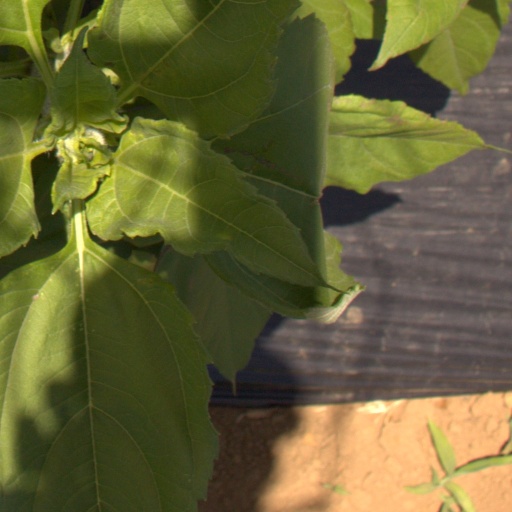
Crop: Jerusalem artichoke